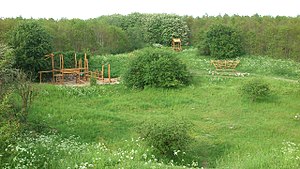
Lisbjerg Skov / Faciliteter
Udsyn over en del af Kimbrerdalen; en legeplads i tilknytning til Aktivitetspladsen.
Kimbrerdalen. Legepladsen er anlagt i en nedlagt grusgrav, som der er flere af i den nye del af Lisbjerg Skov. Indviet 1. maj 2014 af Aarhus Kommune ved rådmand Kristian Würtz (S). Svævebanen mm. ligger til højre for billedet her.
Lisbjerg Skov er en 280 ha stor skov mellem Lisbjerg, Elev og Trige lidt nord for Aarhus. Det meste af skoven er gammel skov, men i perioden 1990-96, plantede Aarhus Kommune 100 ha ny skov på nabomarkerne og i gamle grusgrave mod vest og syd. Derfor regnes en del af Lisbjerg skov i dag til De nye Aarhus Skove.